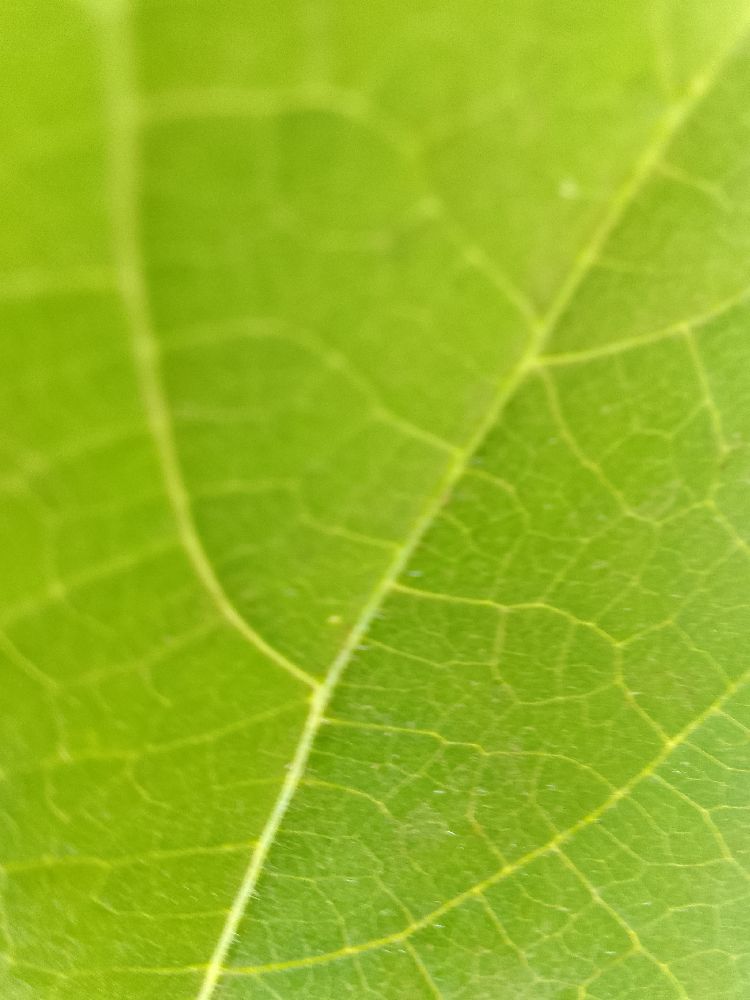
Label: healthy